Dave Sharma

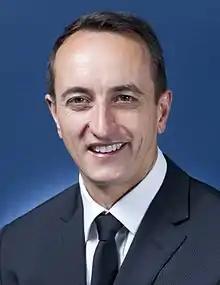
Official portrait, 2013

Devanand Noel "Dave" Sharma (born 21 December 1975) is an Australian politician and former public servant and diplomat who has served as Senator for New South Wales since November 2023. Prior to that, he served as the member for Wentworth in the House of Representatives from 2019 to 2022, when he lost the seat to independent challenger Allegra Spender. He is a member of the Liberal Party.